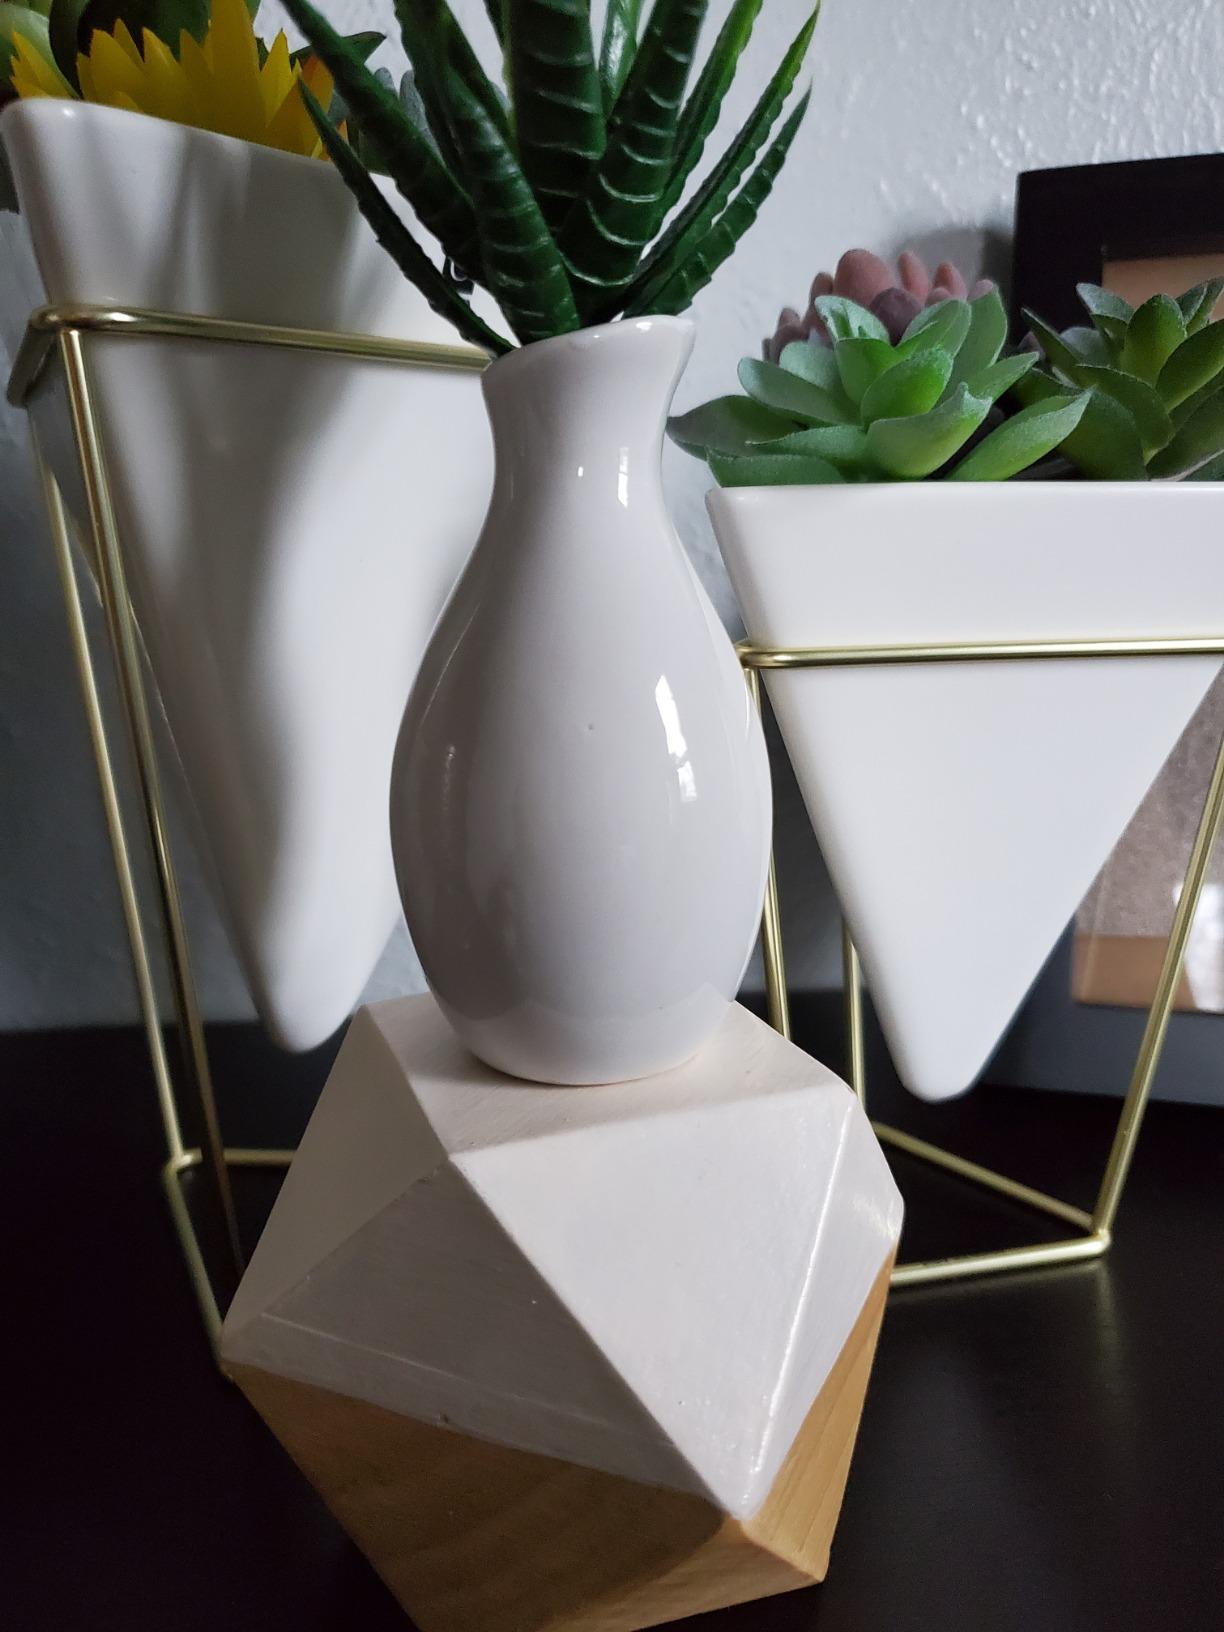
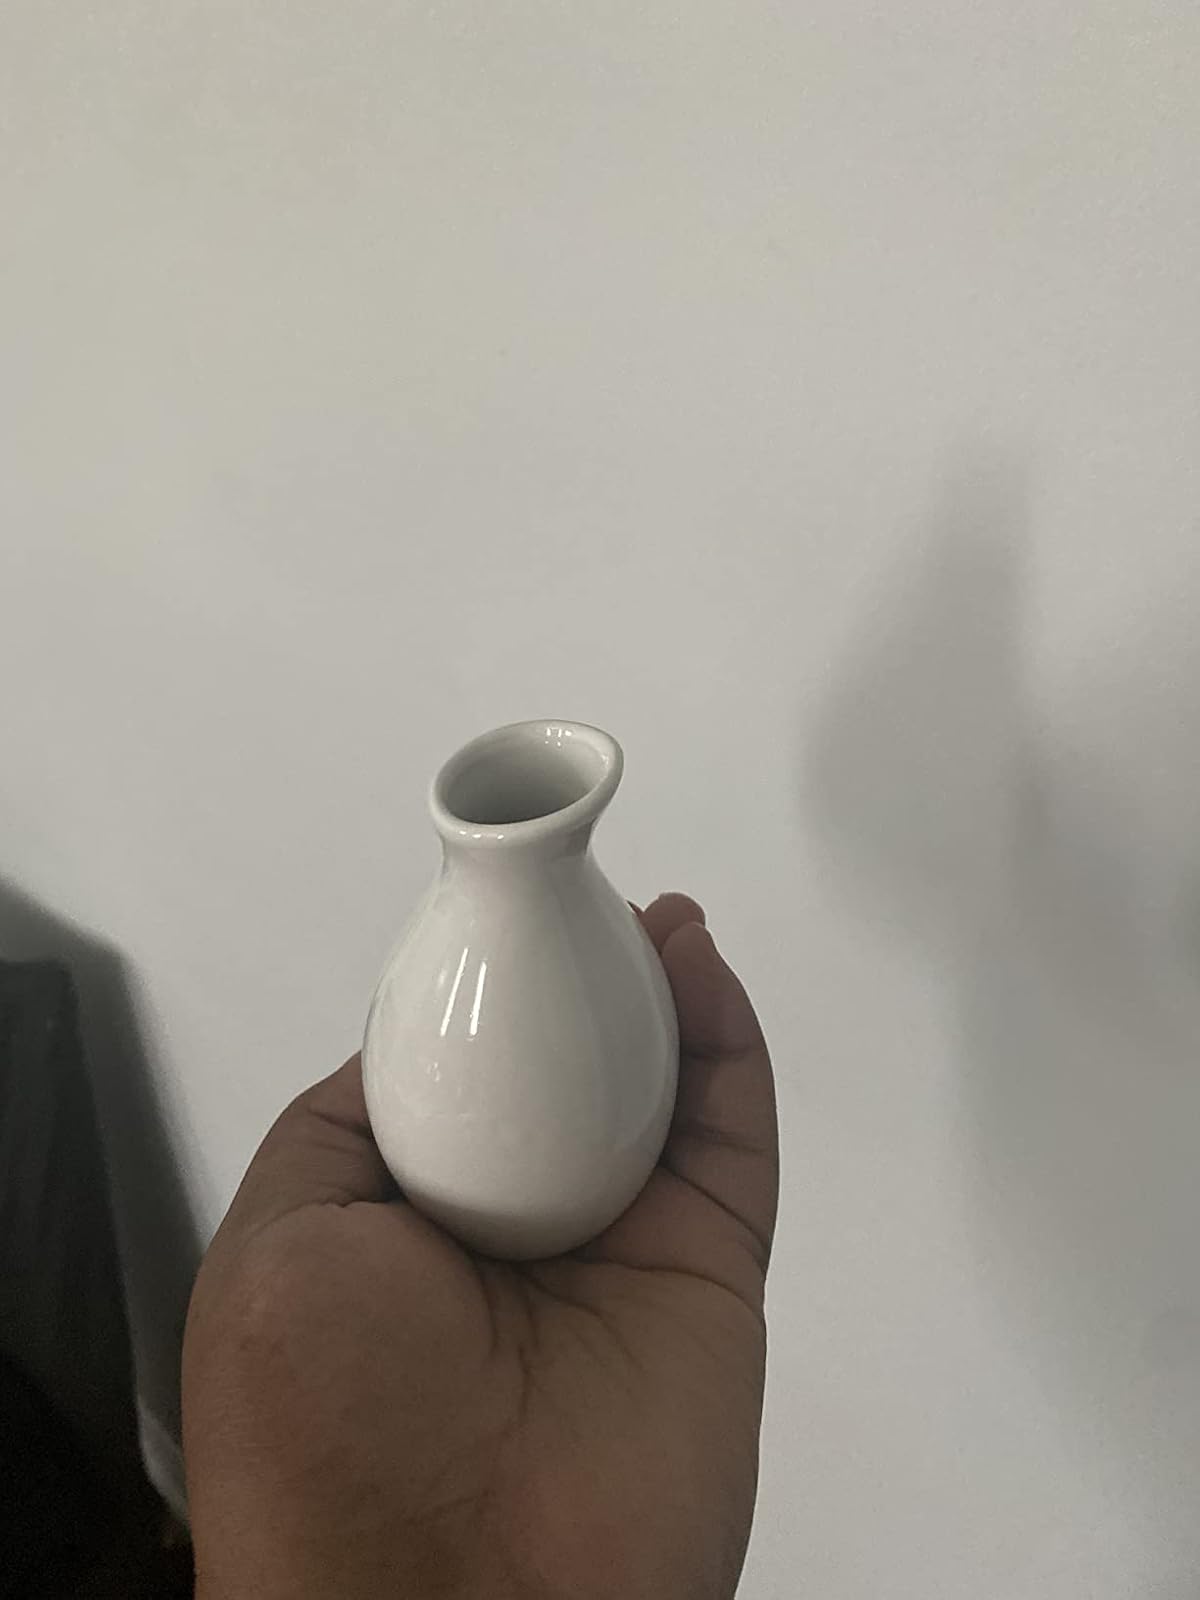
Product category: vase
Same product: yes